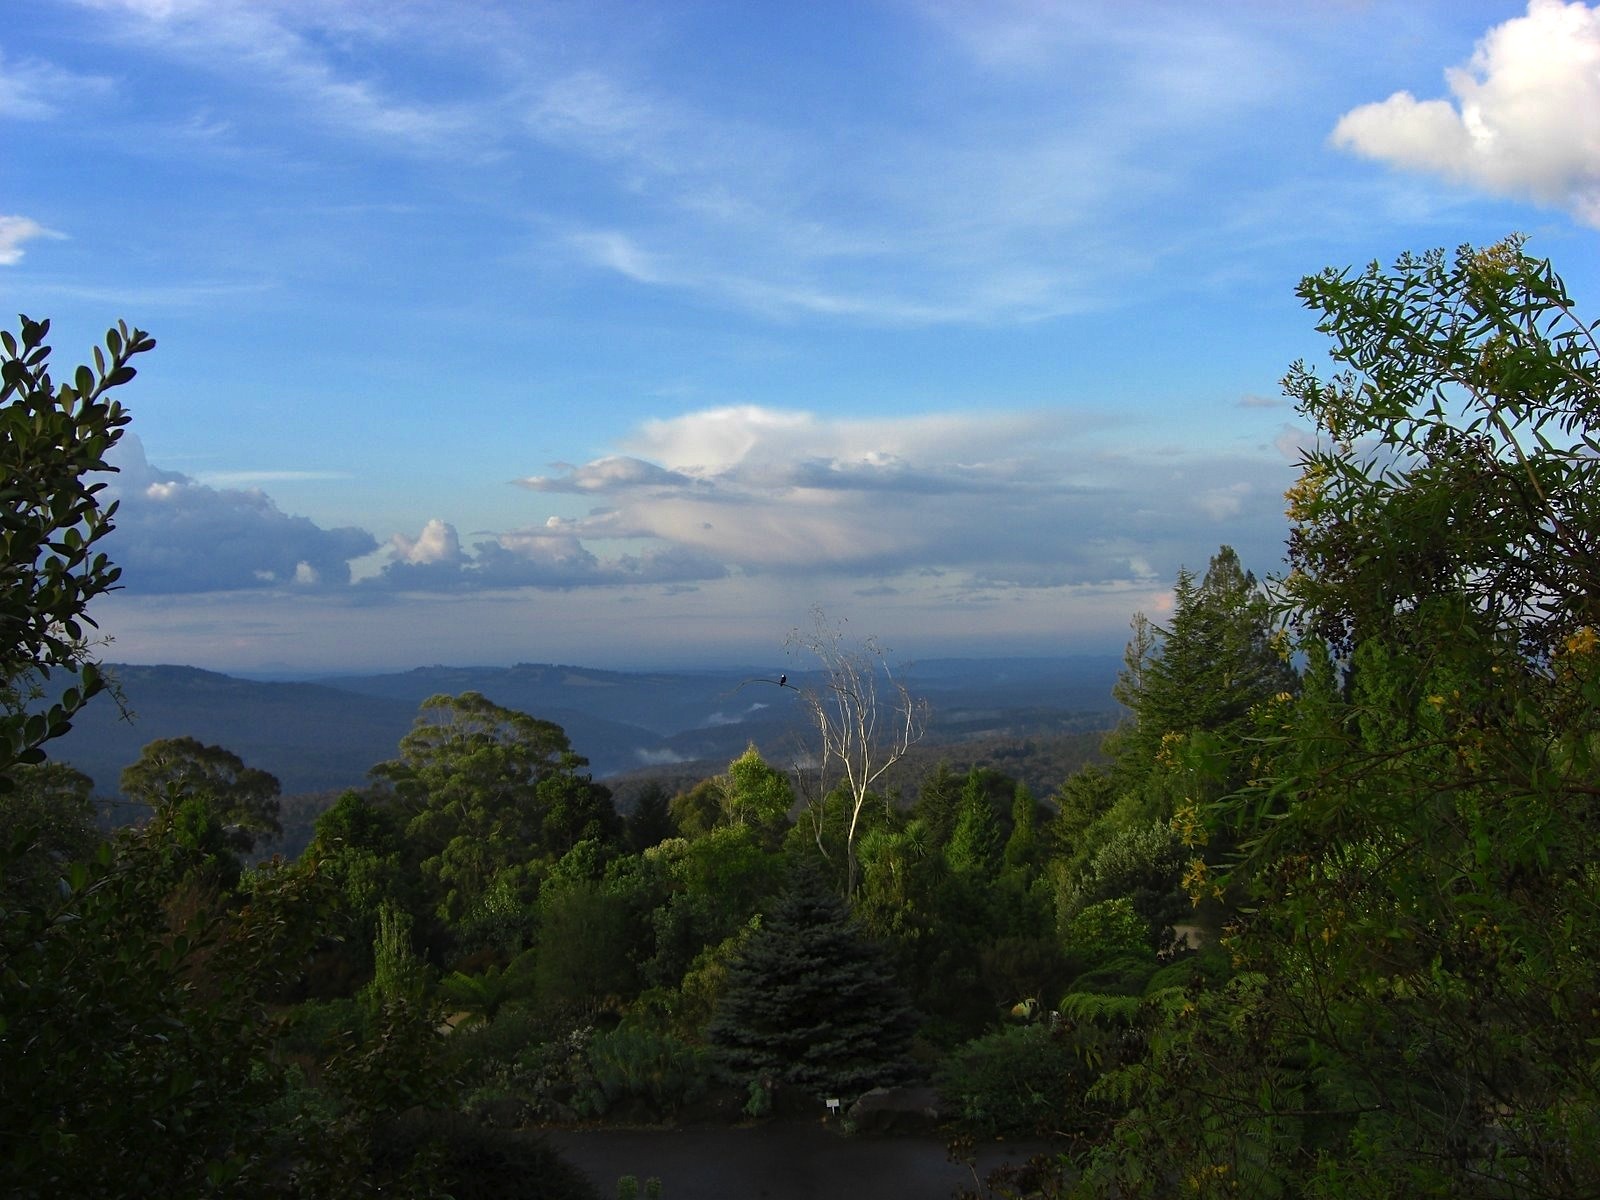
landscape, tree, nature, forest, wilderness, mountain, cloud, sky, countryside, morning, hill, lake, river, valley, mountain range, country, summer, spring, reflection, scenic, reservoir, ridge, trees, australia, outside, clouds, mountains, habitat, rural area, landform, natural environment, geographical feature, atmospheric phenomenon, woody plant, mountainous landforms